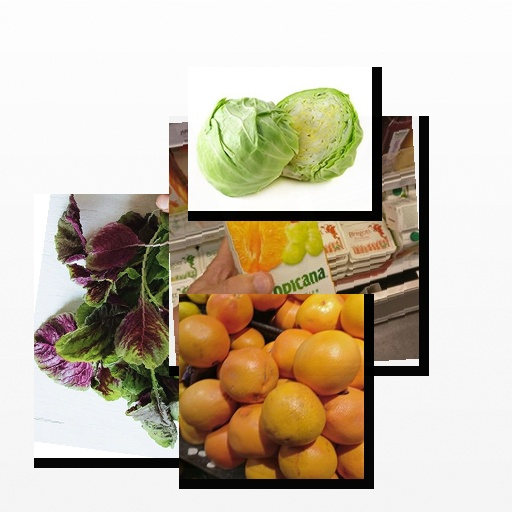
Food items: red_grapefruit, cabbage, mandarin_juice, amaranth